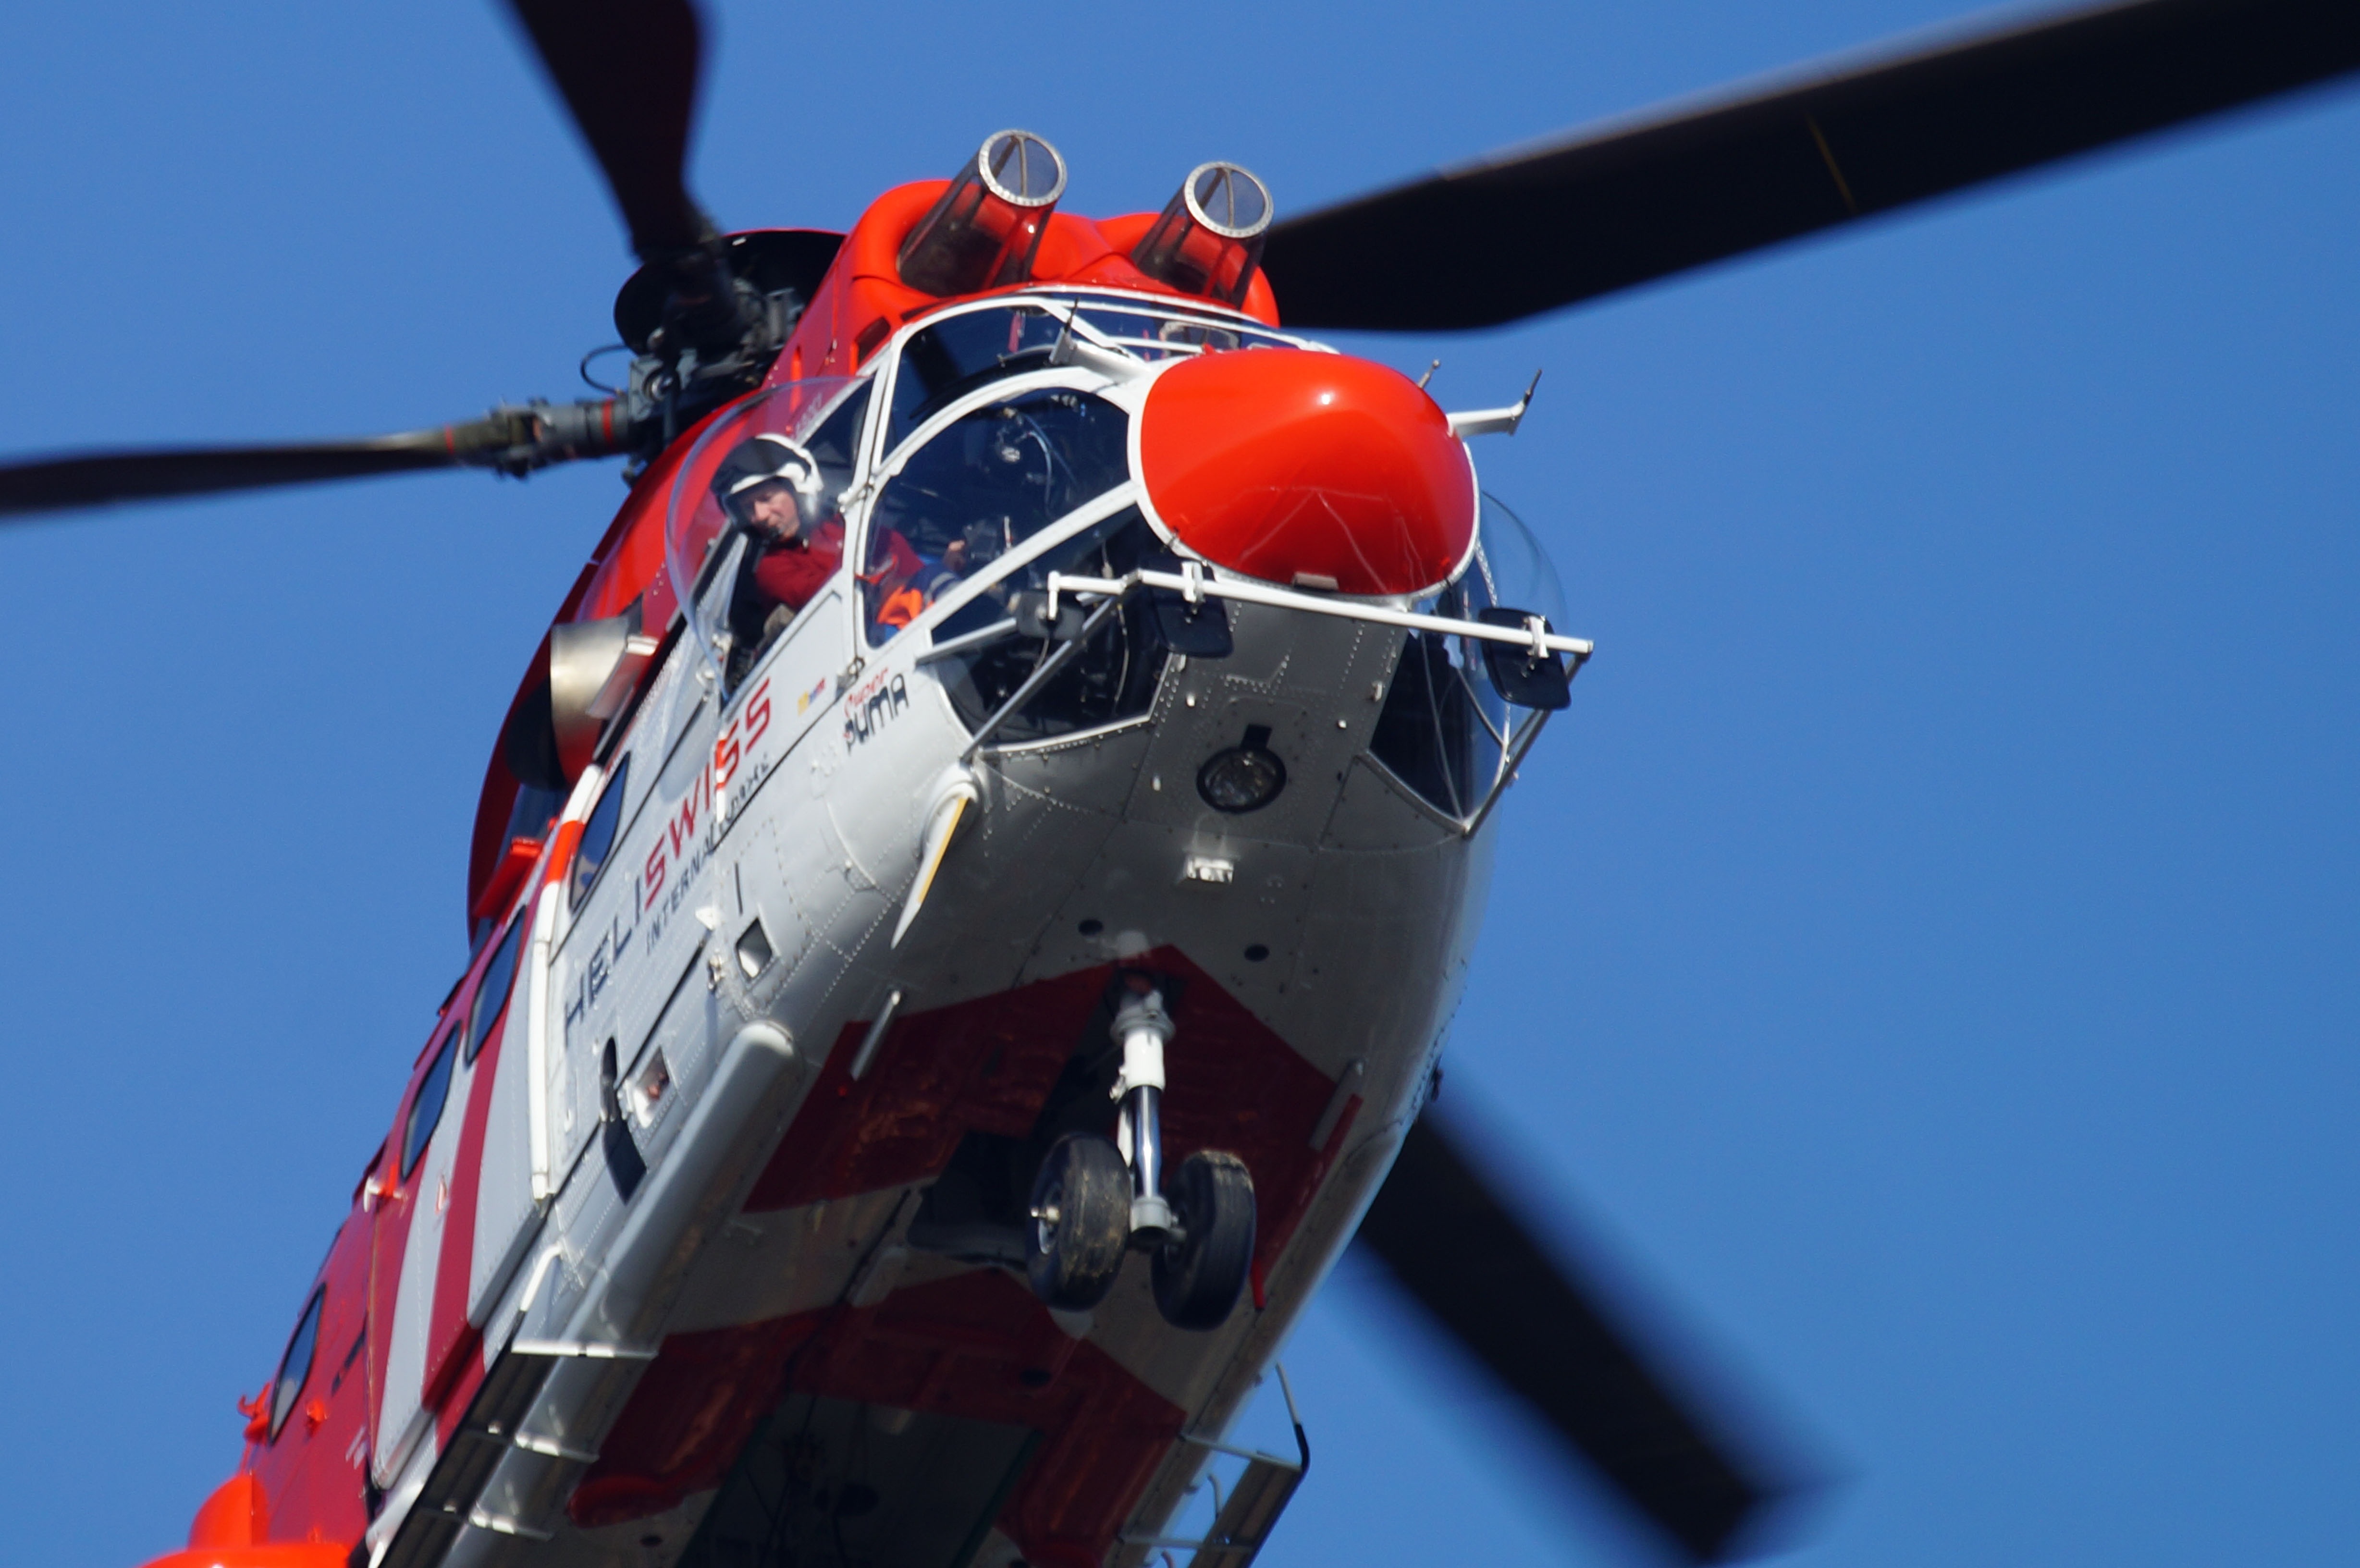
aircraft, vehicle, aviation, flight, helicopter, rotor, rotorcraft, air force, newcomer, atmosphere of earth, helicopter rotor, military helicopter